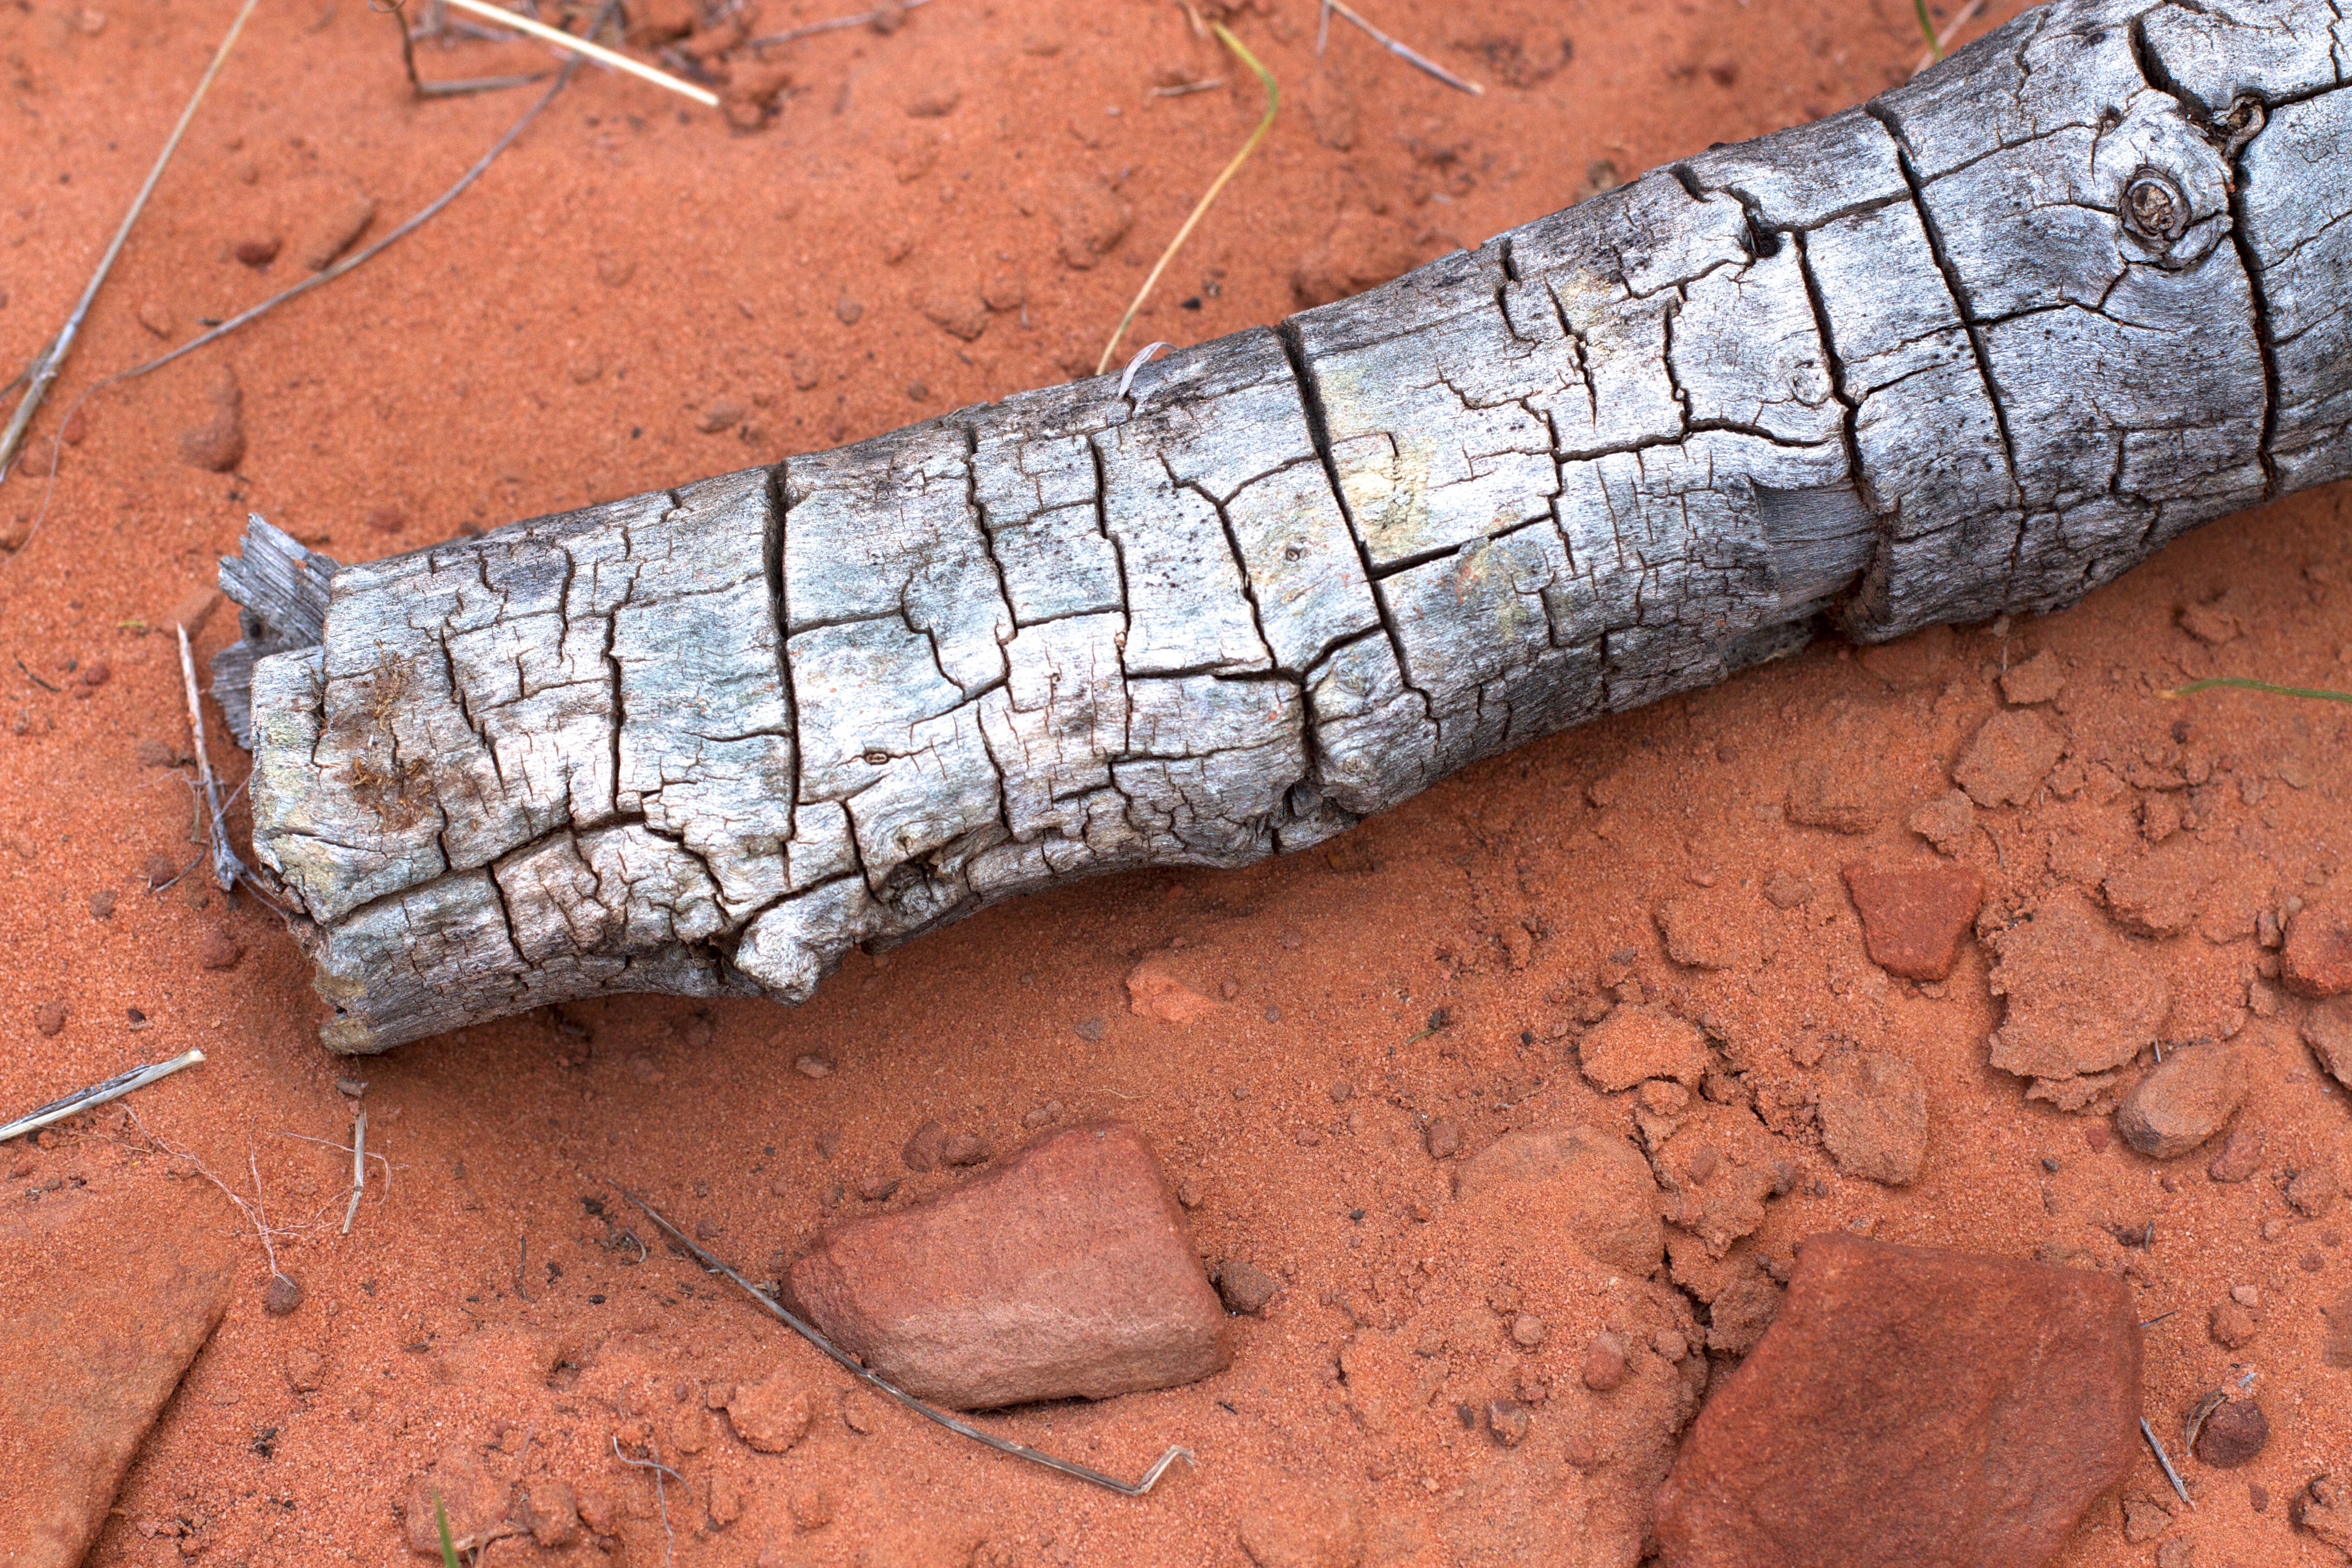
wood, trunk, soil, brick, material, geology, carving, ancient history